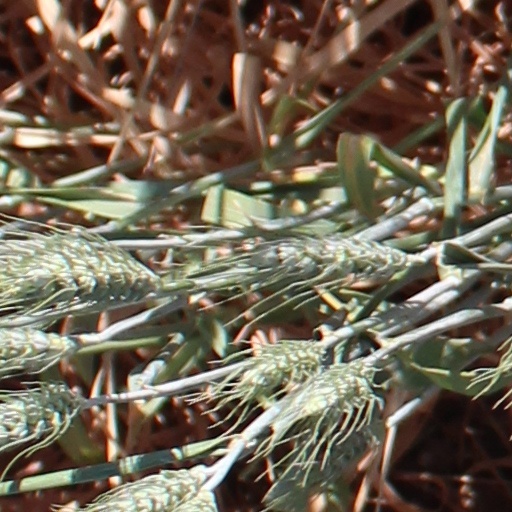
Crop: wheat